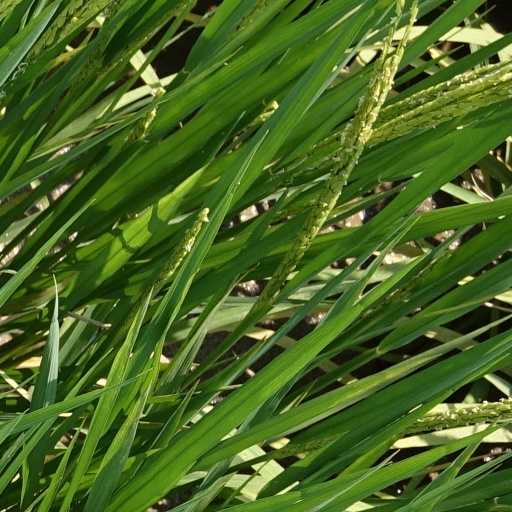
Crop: rice